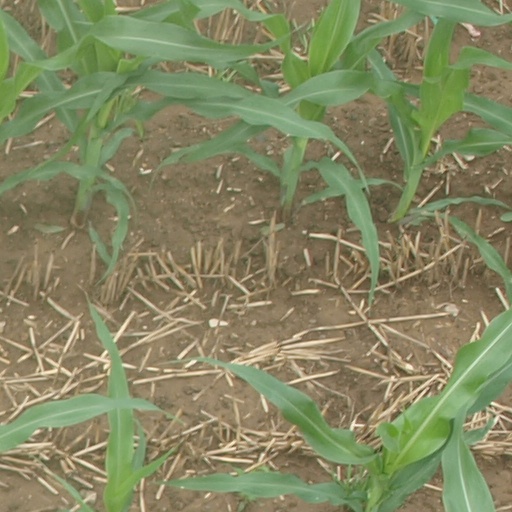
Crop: maize; corn